Michael Schindhelm

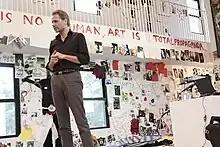
Schindhelm in Long Island, USA (2008)

Michael Schindhelm (born 1 October 1960 in Eisenach, Thuringia) is a German-born Swiss author, filmmaker and curator.